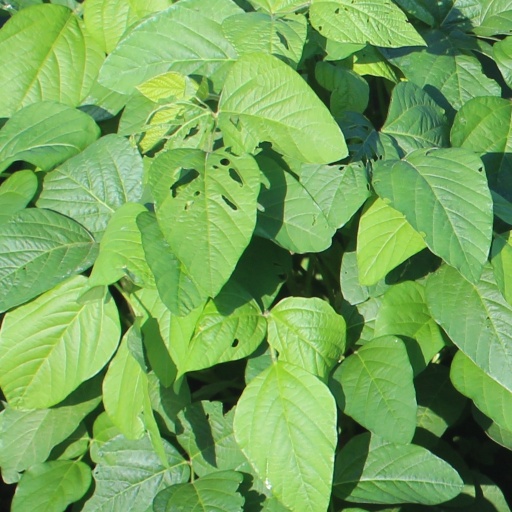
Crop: soybean